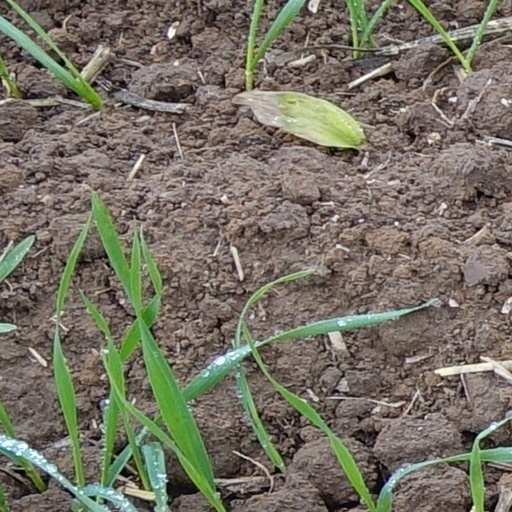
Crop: wheat